German repressions against the people of Bydgoszcz

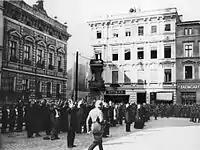
Hostages at the Old Market Square in Bydgoszcz

In the first months of the German occupation, Pomerania was the region of Poland where Nazi terror took the most brutal form. Polish historians estimate that between September 1939 and spring 1940, the occupiers murdered between 36,000 and 50,000 Poles and Jews in Pomerania. Meanwhile, German historian Dieter Schenk calculated that between 1939 and 1945, the Nazis murdered between 52,794 and 60,750 people in direct executions in these areas. With the exception of a few hundred, almost all of these individuals lost their lives in the first months after the German troops entered. Even against this backdrop, German retribution against the people of Bydgoszcz took on exceptional proportions, making the city one of the symbols of German atrocities committed in occupied Poland. The human losses suffered by the population of Bydgoszcz during World War II are currently estimated at 10,000.